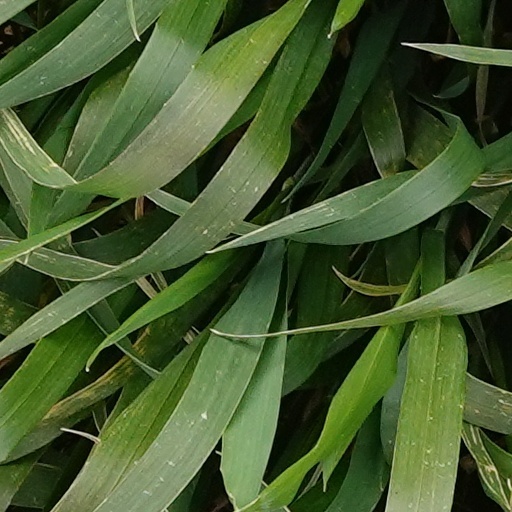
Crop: wheat